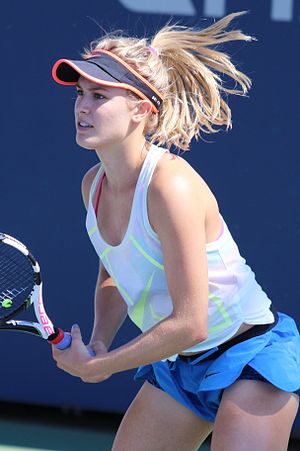
Eugenie Bouchard
Eugenie Bouchard er en canadisk tennisspiller.